Benkan

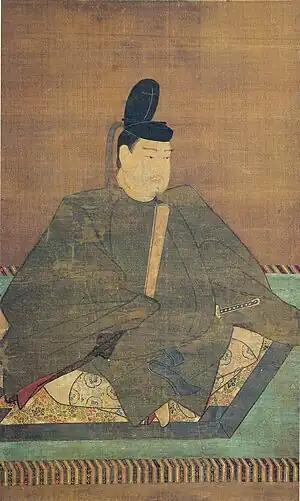
Portrait of Emperor Shōmu, 13th century. The crown depicted is not a "benkan", but a typical of the 13th century.

In ancient Japan, it was customary to use flowers, branches, and leaves of plants and trees as hair ornaments or to wrap them around the head. These hair ornaments were called or .